Merope (daughter of Oenopion)

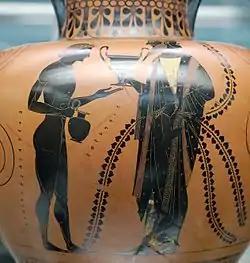
Merope's father Oenopion and his father, god Dionysus, on an Attic black-figured amphora from Volci (ca. 540-530 BC) by Exekias

The story of Orion and Merope varies. One source refers to Merope as the wife of Oenopion and not his daughter. Another refers to Merope as the daughter of King Minos, who was a father of Merope's grandmother.